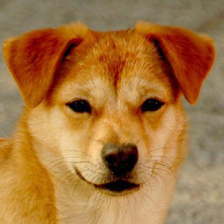
Label: animals